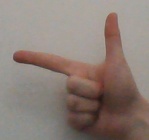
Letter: yaa